Mississippian copper plates

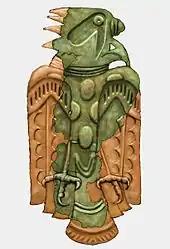
Toul Creek plate from northern Arkansas

A number of plates have been found in various sites in eastern Arkansas. At least three of the Arkansas examples (Rose Mound, Scott Place, and Clay Hill) and two others (a found in a Dallas phase burial at the Henry Farm Site (40 LO 53) in Loudon County, Tennessee in 1975 and a specimen unexamined by archaeologists thought to come either from the Neeley's Ferry (3 CS 24) or Rose Mound sites in Cross County) have stylistic similarities that indicate they may have all been made by the same artist. Four of the five were found in the St. Francis River Valley area of Arkansas. Researchers think the five plates may represent a composite creature that is part snake and part hawk as the shape of the tail feathers resemble a rattlesnakes' rattle or that the design may represent a hawk in the act of swallowing a snake.